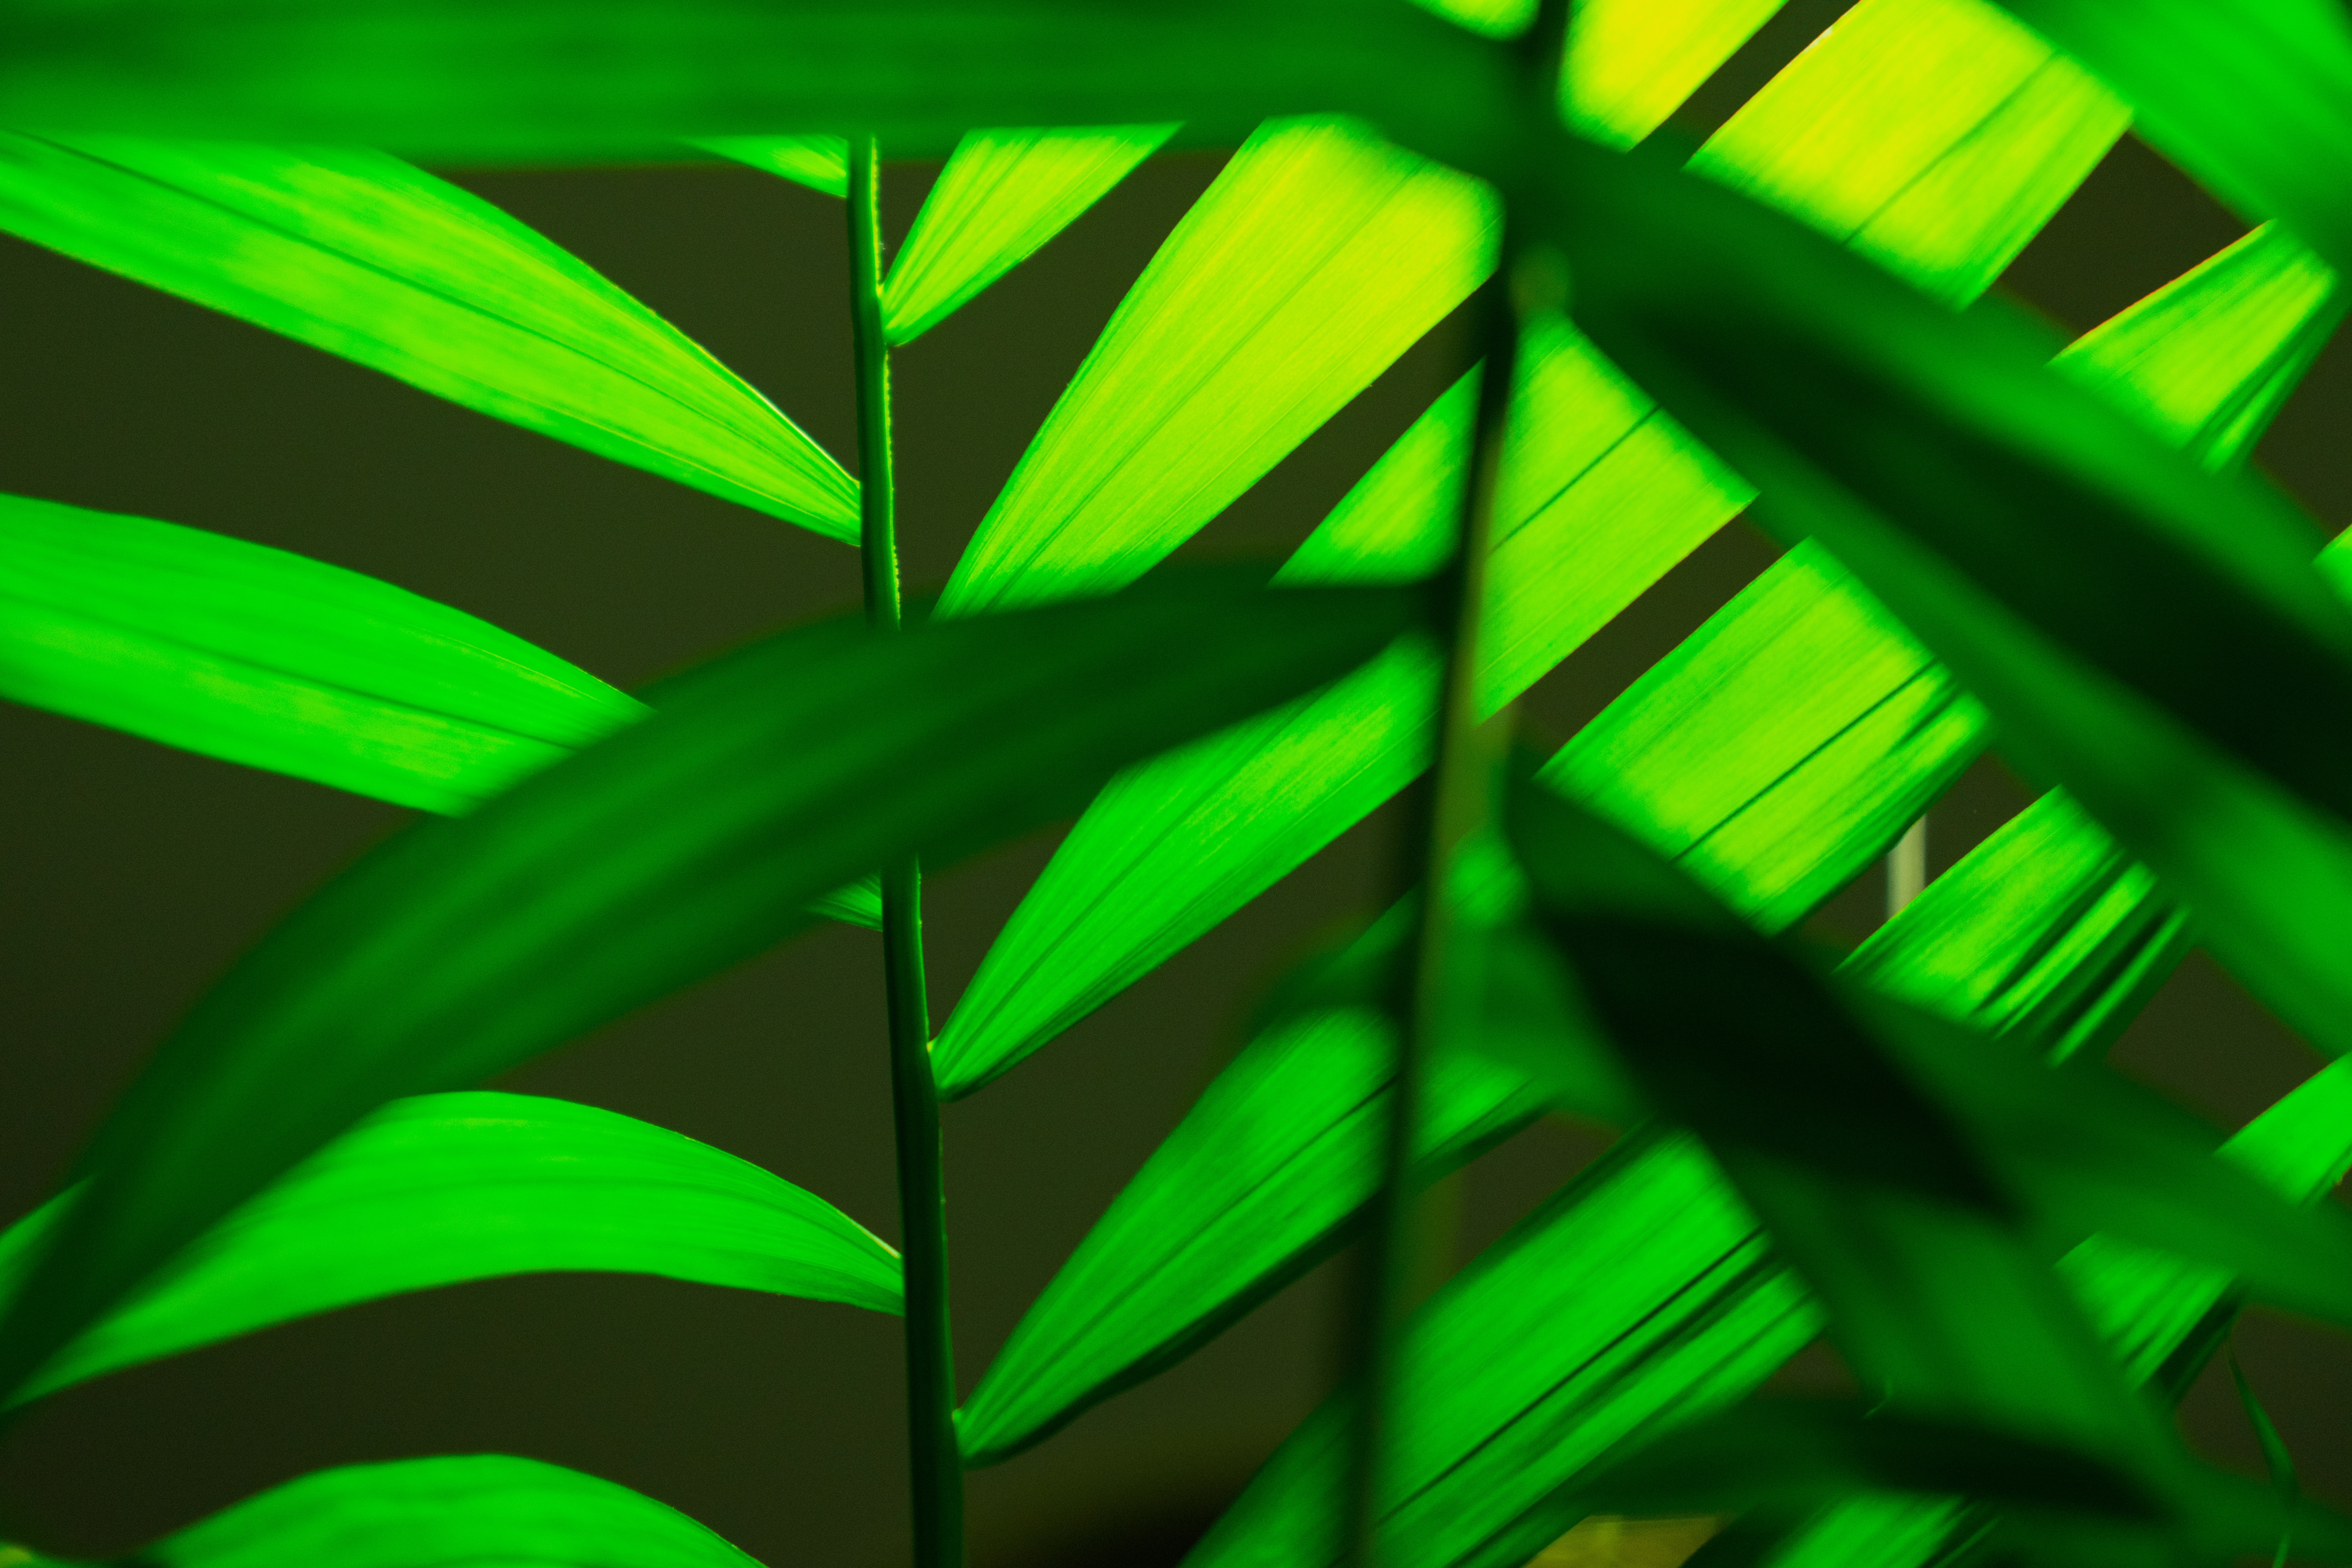
green, leaf, pattern, plant